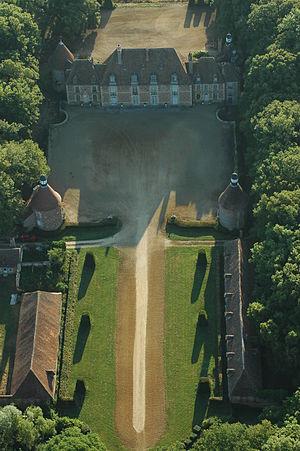
Le château de Pomay à Lusigny, Allier, France.
Le château de Pomay est un château situé à Lusigny, en France.
Cet article recense une partie des monuments historiques de l'Allier, en France.
Lusigny est une commune française, située dans le département de l'Allier en région Auvergne-Rhône-Alpes.